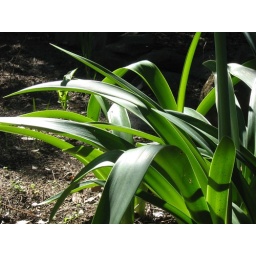
A nice green plant in Mum and Dad's front yard, no water restrictions in Bundaberg